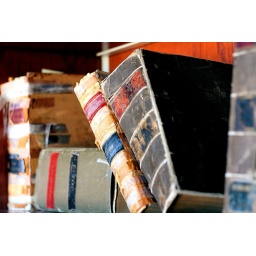
Some old law books on a shelf in the library at the Iowa Judicial Building.